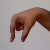
The image shows a hand gesture representing the letter 'Q' in Indian Sign Language.